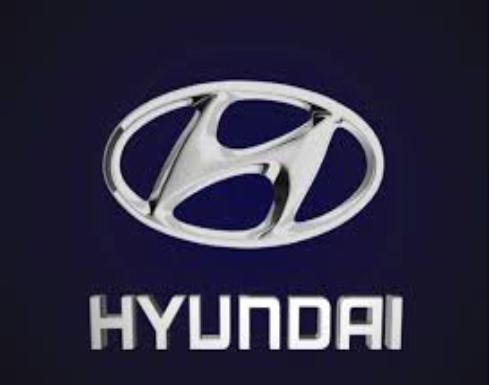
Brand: Hyundai-2
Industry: Transportation